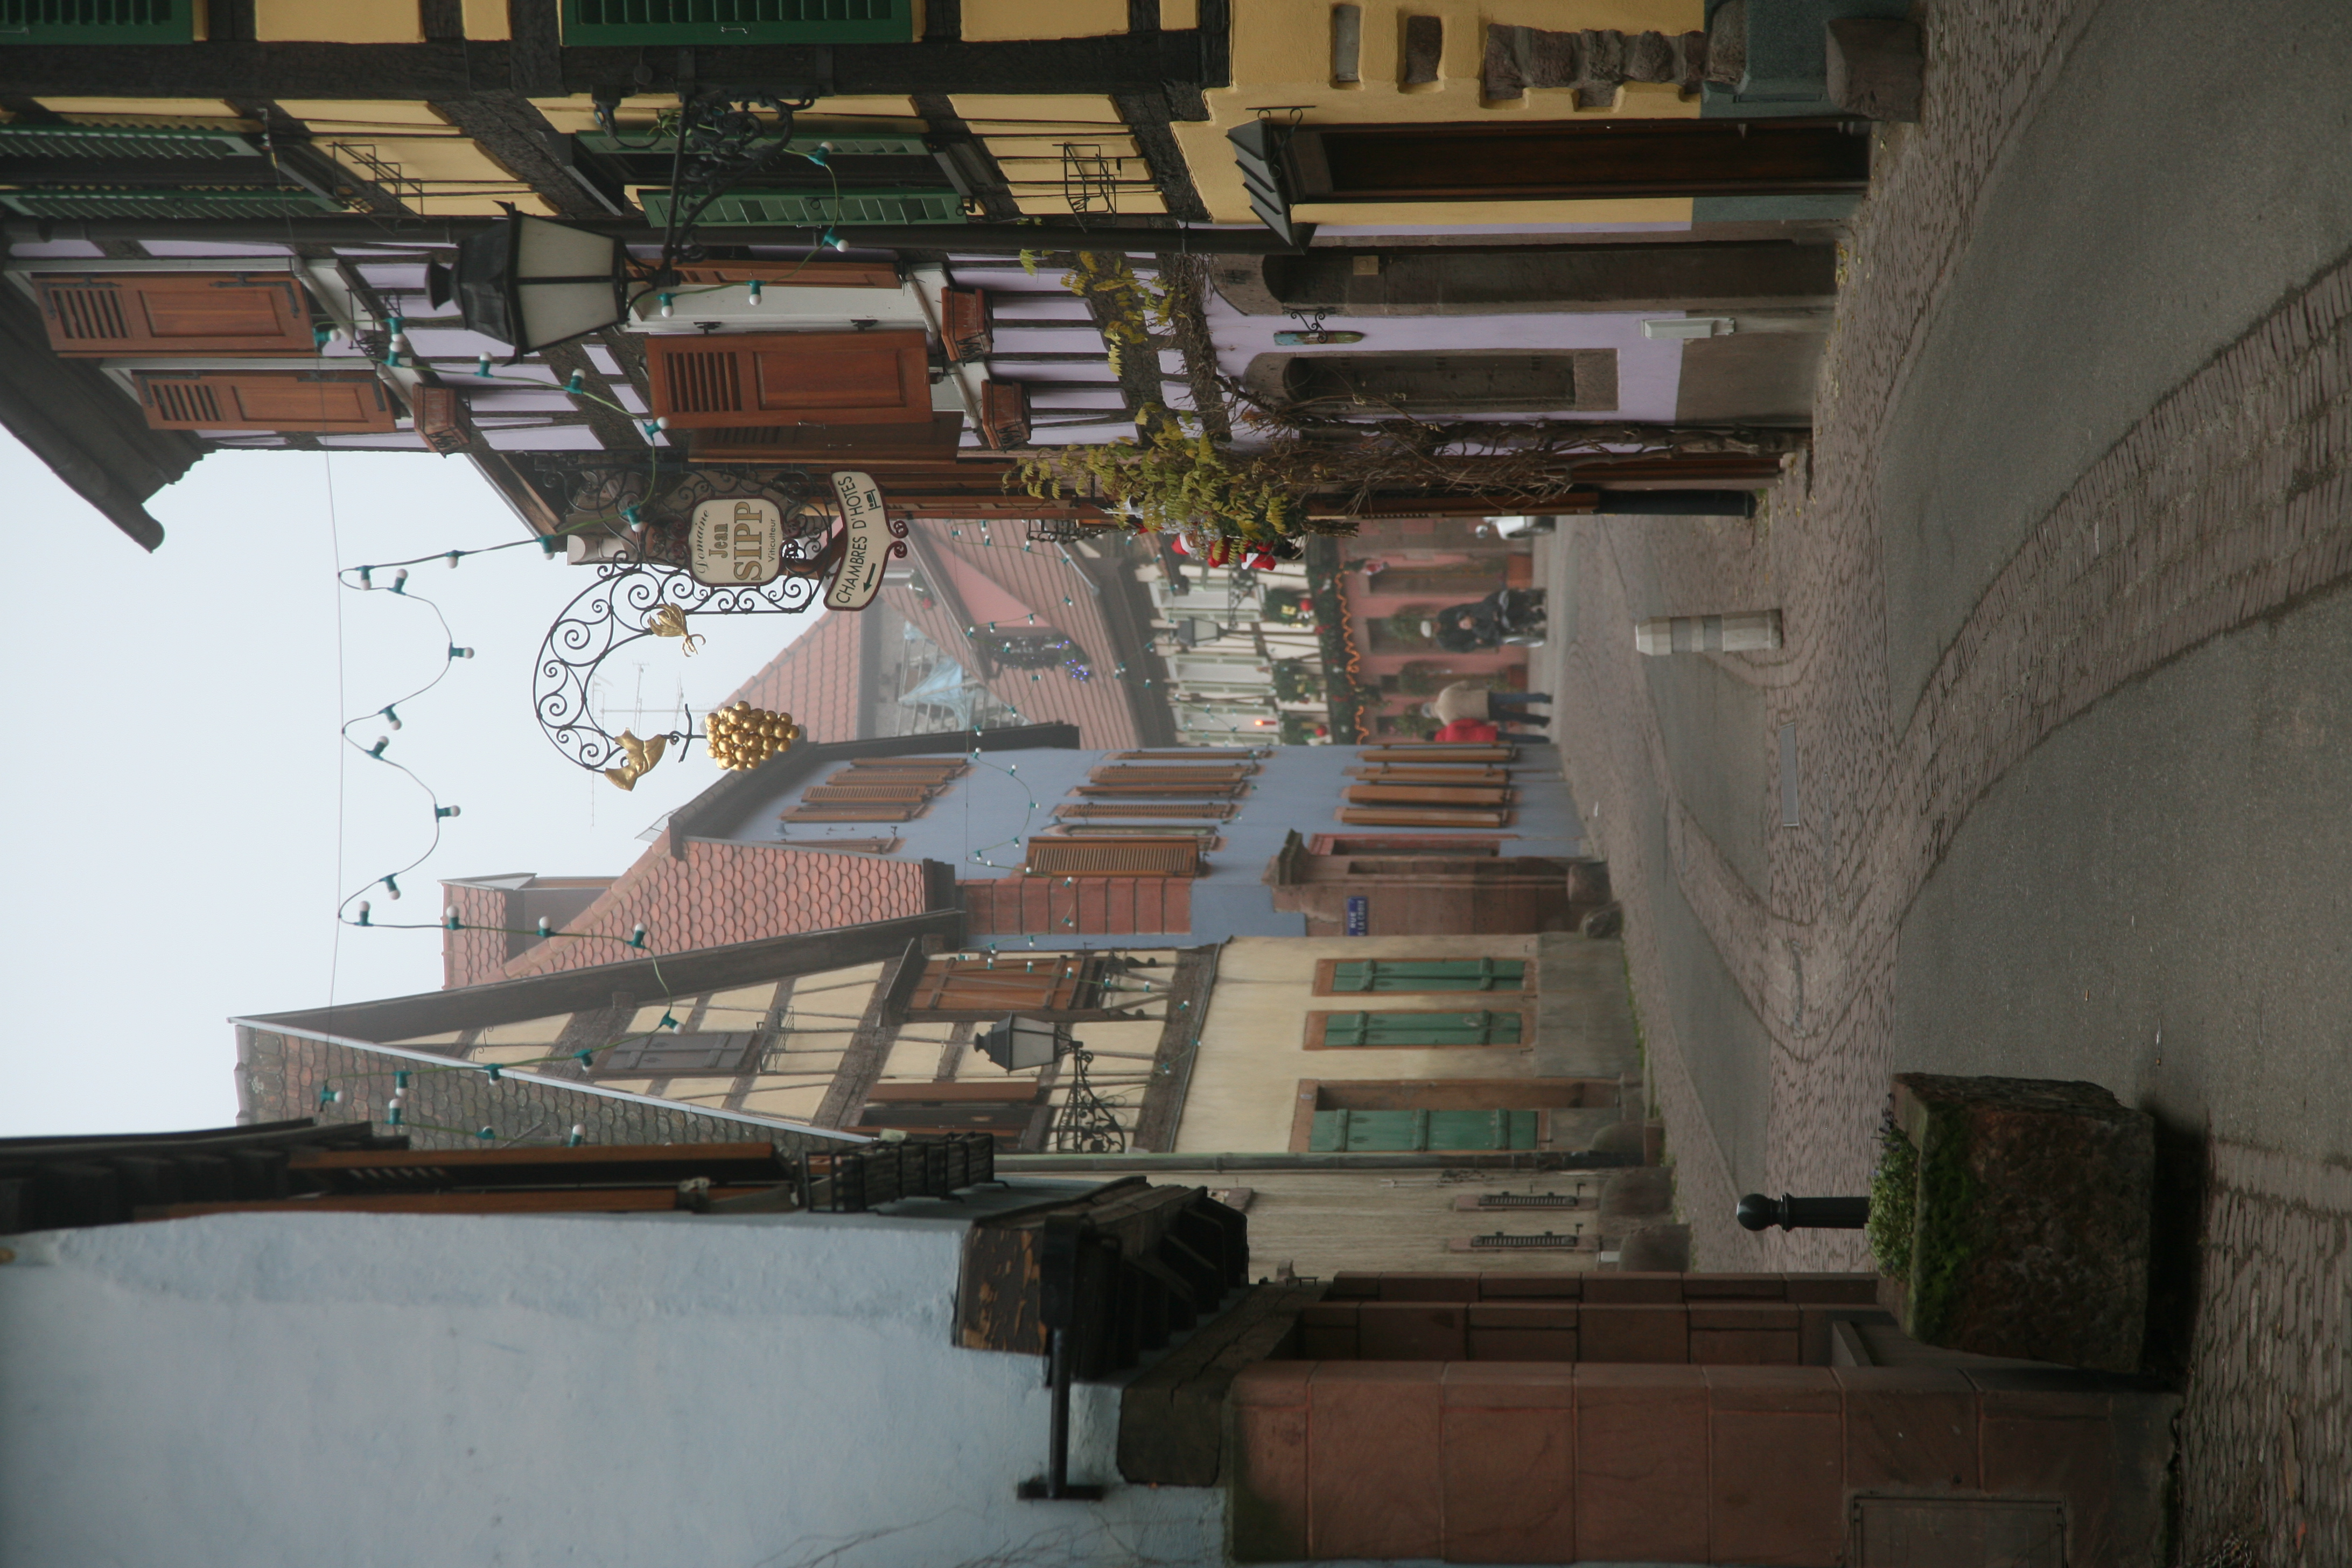
architecture, road, street, town, alley, city, cityscape, downtown, travel, facade, lane, lighting, waterway, infrastructure, rue, maison, vin, alsace, neighbourhood, colombage, ribeauvill, hautrhin, routeduvin, sipp, urban area, residential area, human settlement